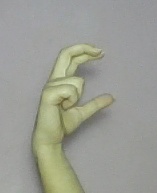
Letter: thal